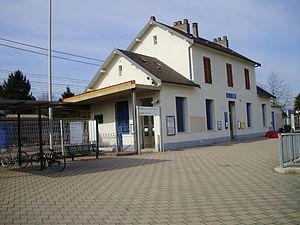
Gare de Bouray, Essonne, France
La gare de Bouray est une gare ferroviaire française de la ligne de Paris-Austerlitz à Bordeaux-Saint-Jean, située sur le territoire de la commune de Lardy, dans le département de l'Essonne en région Île-de-France.